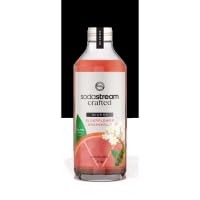
Item Name: SodaStream Crafted Cocktail Mixers: Grapefruit & Elderflower Flavor, Non-alcoholic mixers expertly crafted for sparkling cocktails & mocktails, 11.1 FL OZ (330 ml)
Bullet Point 1: Elevate your at-home bartending skills and impress your guests with SodaStream Crafted Mixers.
Bullet Point 2: SodaStream Crafted Mixers are hassle-free and easy to use. Simply add to your sparkling water (and a spirit if you wish)!
Bullet Point 3: If you’re looking to enjoy the Grapefruit & Elderflower flavor with a twist, add gin or any spirit of your choosing, elderflower, and a slice of grapefruit for added enjoyment. Drink responsibly
Bullet Point 4: SodaStream Crafted Mixers comes in three unique and delicious flavor blends: Grapefruit & Elderflower, Peach & Ginger and Pineapple & Jalapen
Bullet Point 5: Each bottle of SodaStream Crafted Mixers Makes about 20 – 6 FL oz. drinks when prepared according to instructions. For more information on how to make the perfect drink, please watch our “how to” video
Value: 11.1
Unit: Fl Oz

Price: 11.99